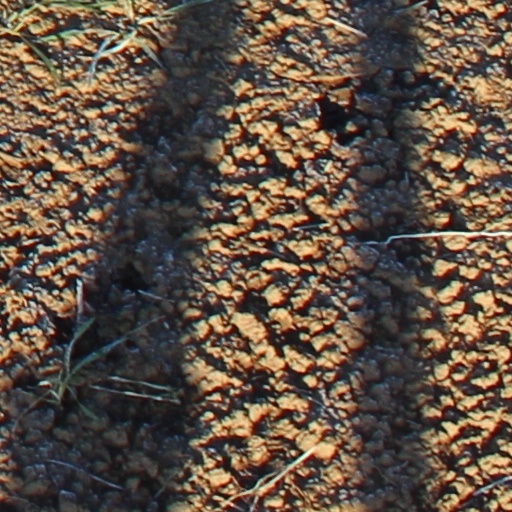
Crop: wheat